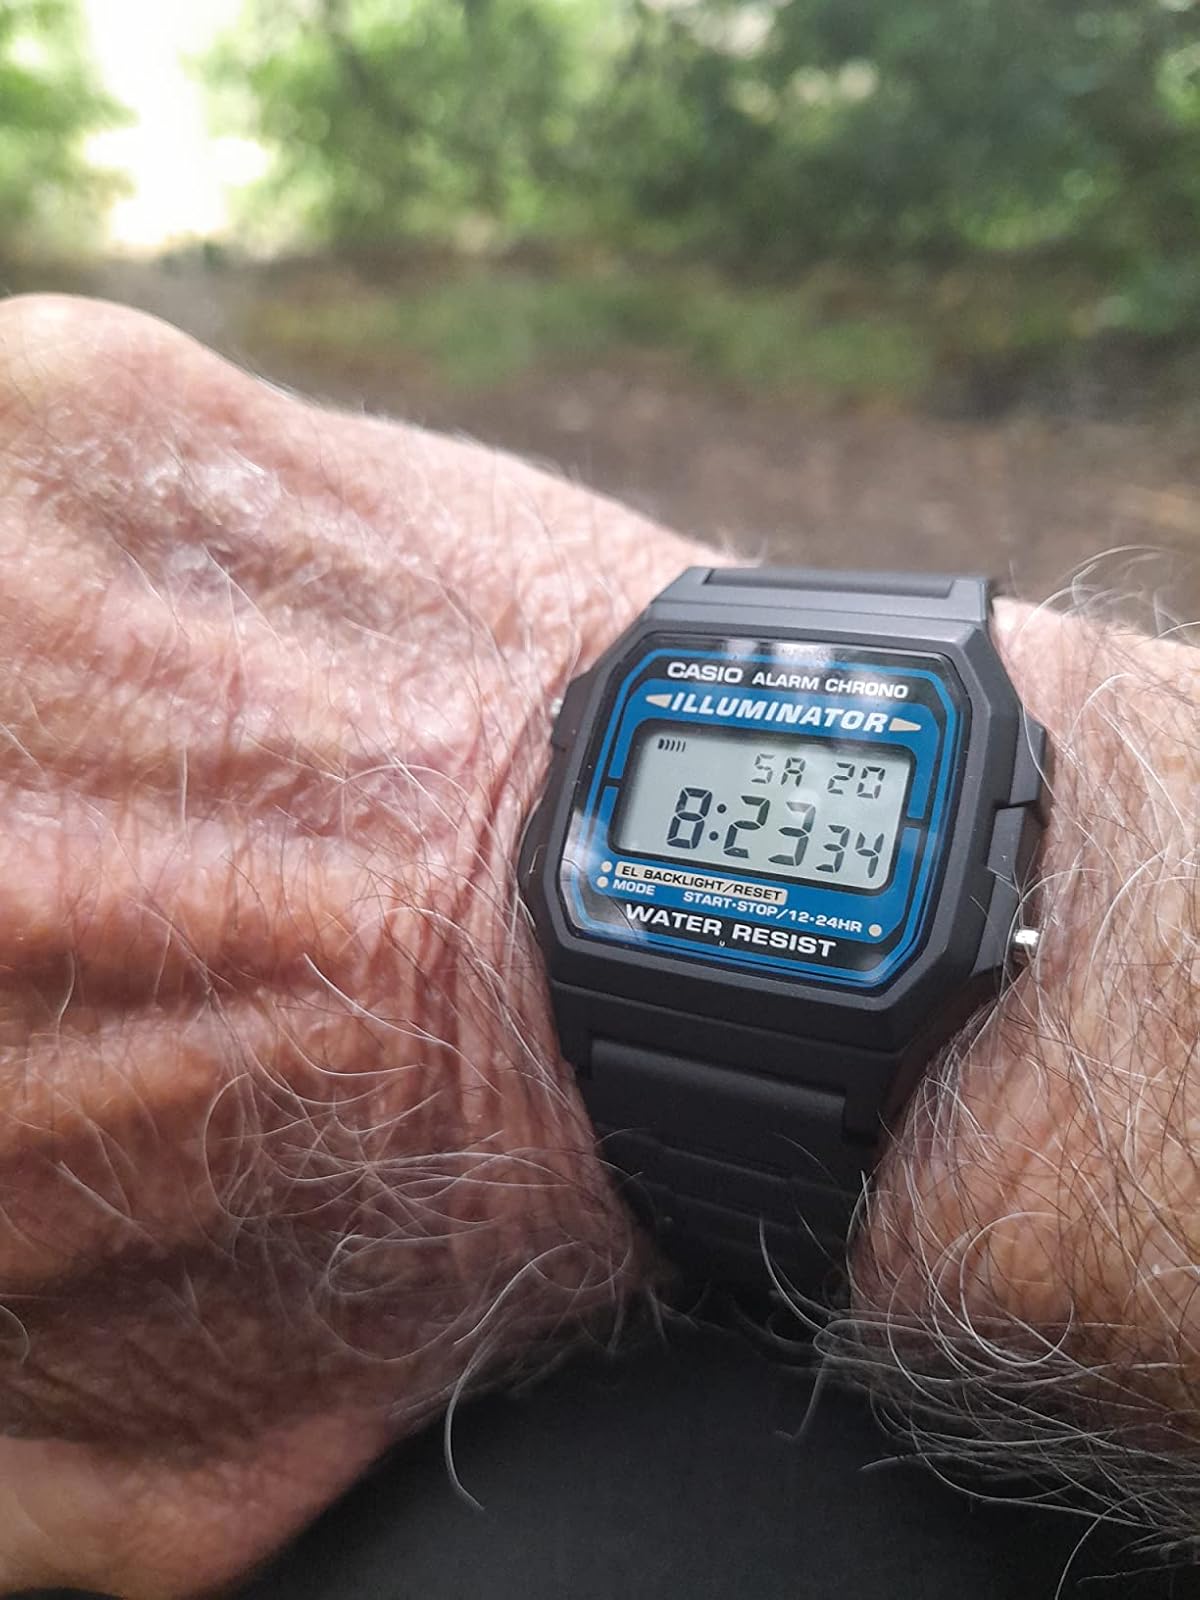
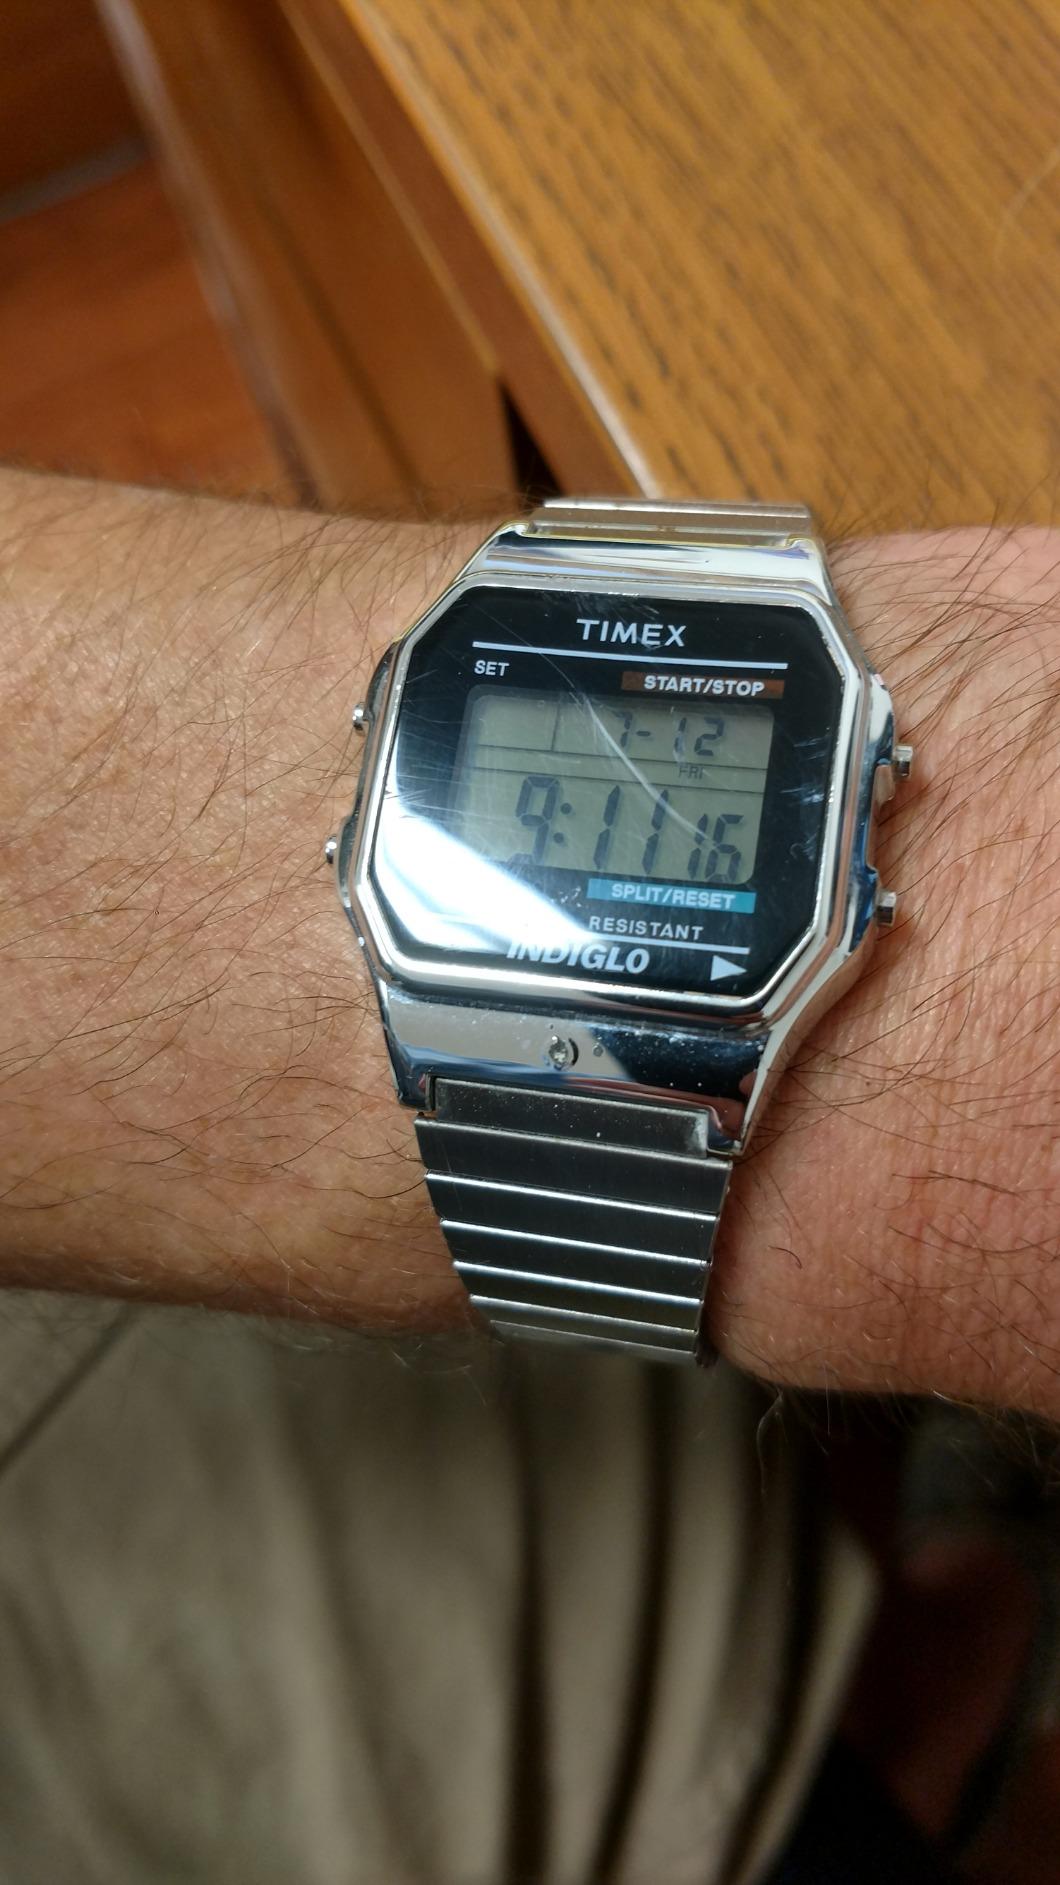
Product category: accessories_watch
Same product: no